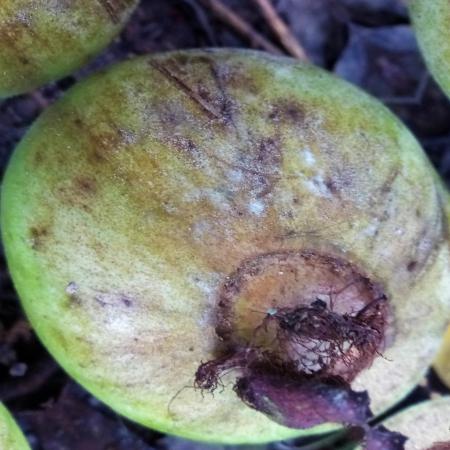
Label: Styler and Root